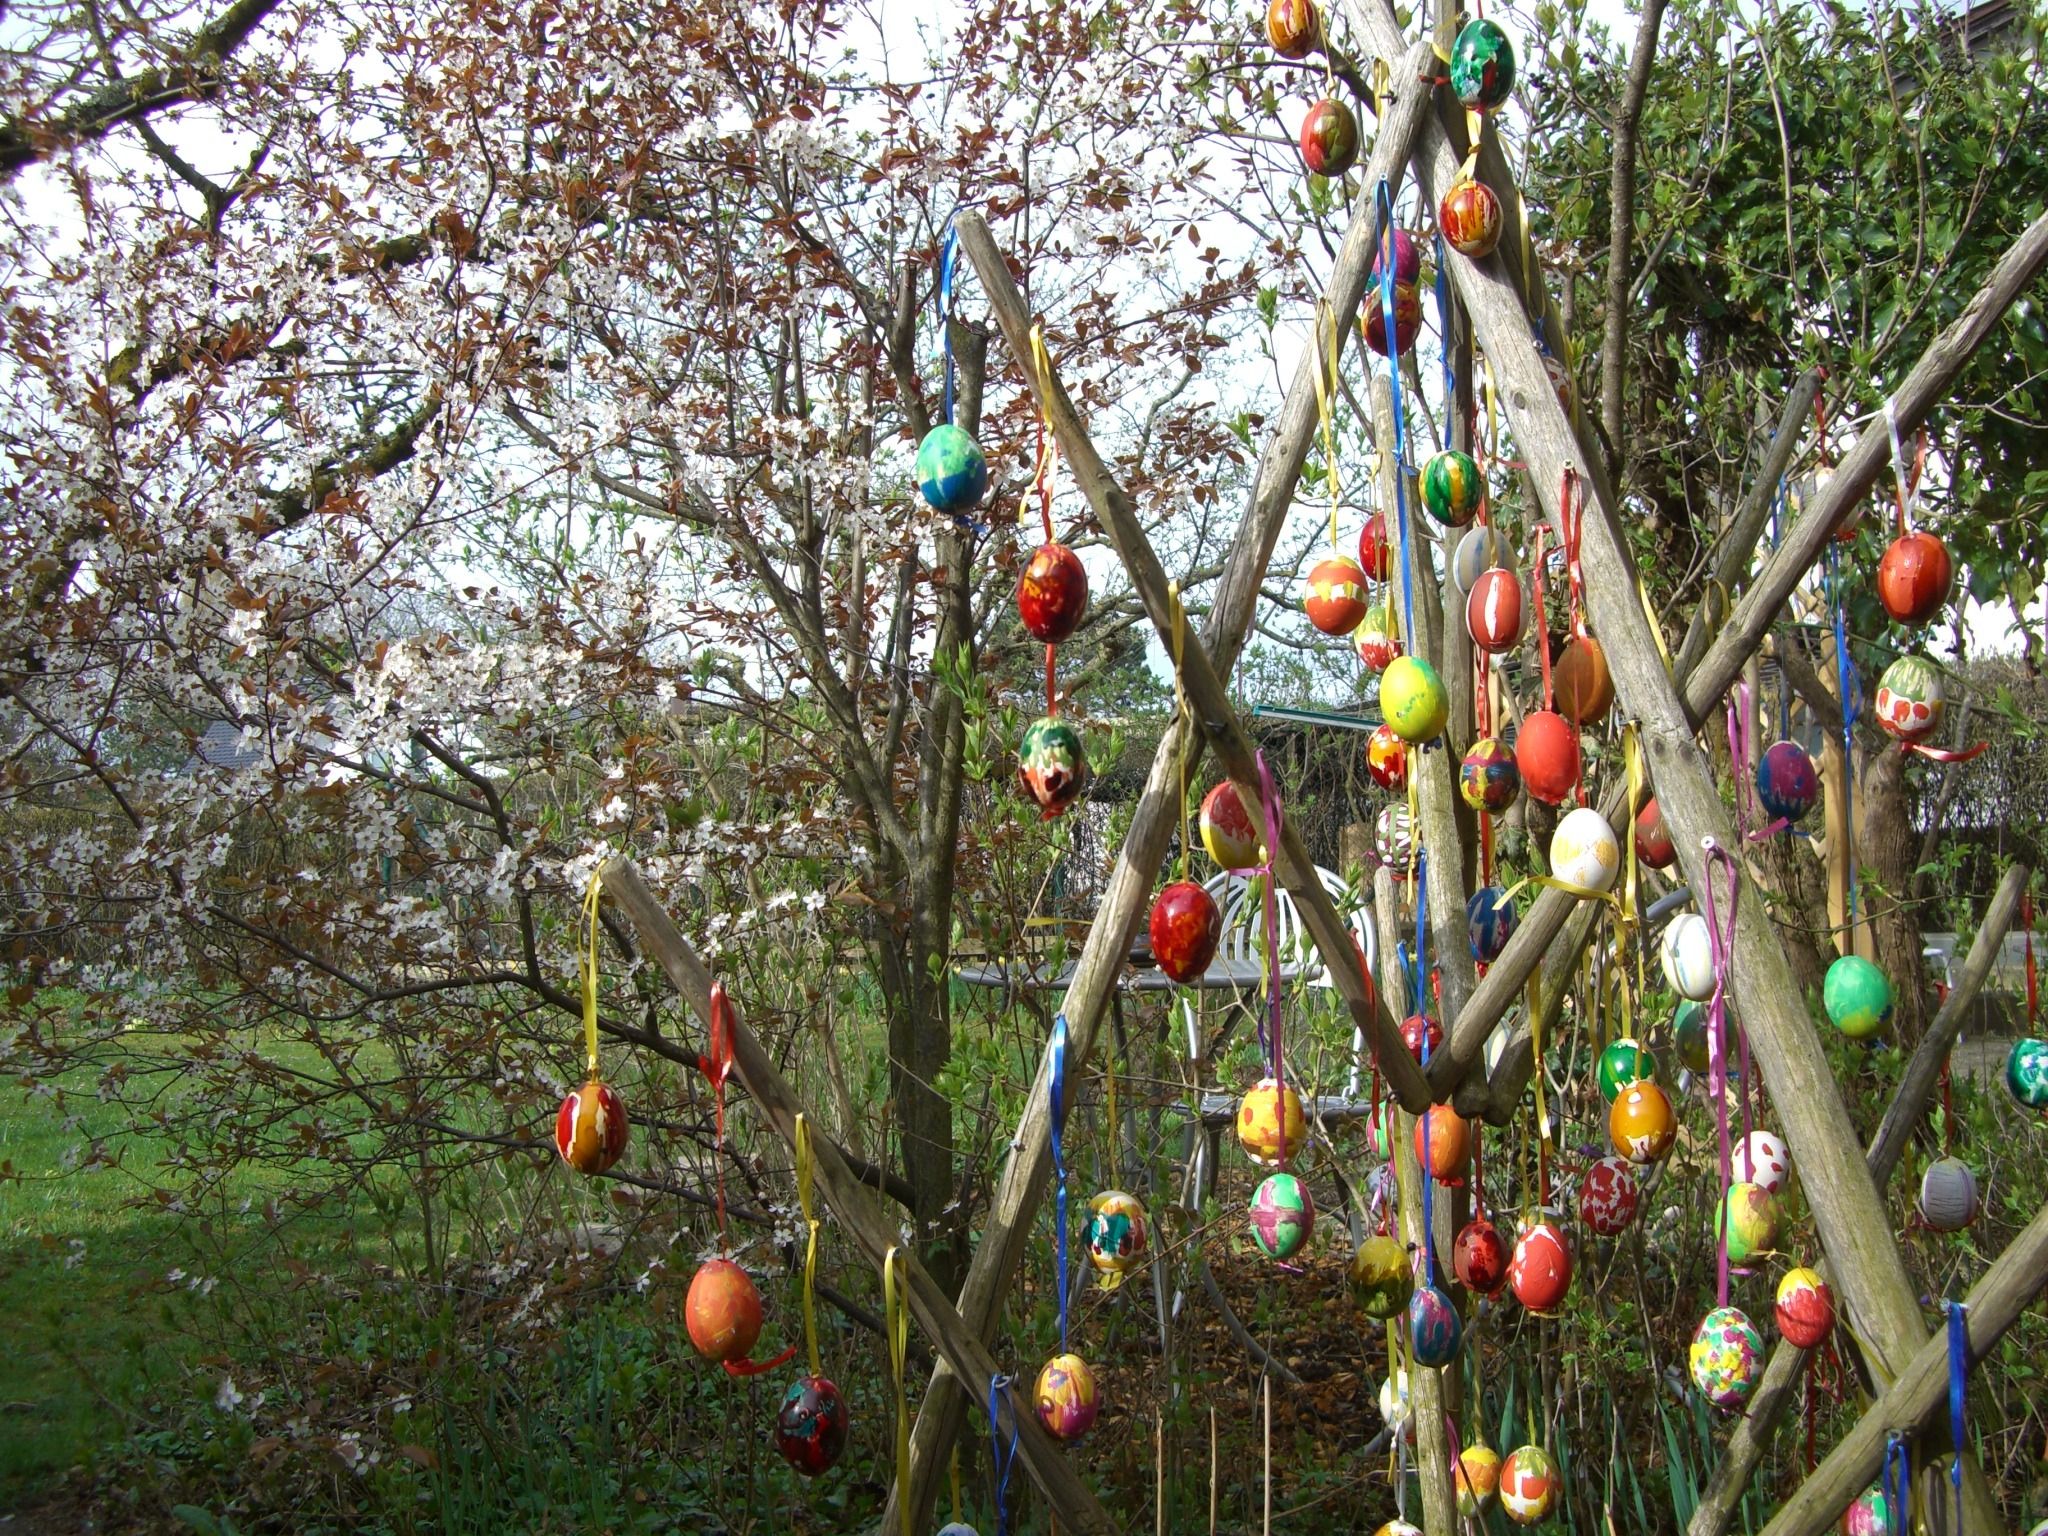
tree, branch, blossom, plant, fruit, flower, orange, food, spring, green, red, produce, color, paint, botany, blue, colorful, yellow, garden, flora, egg, cheerful, holidays, beautiful, easter, colored, easter eggs, friendly, hung, flowering plant, easter egg, blown out, wooden frame, easter tree, egg tree, three goat riders, hay tab, heinze